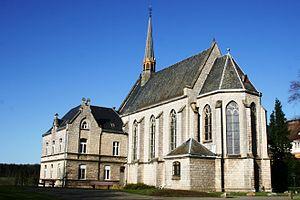
Astenet est un village de la commune belge de Lontzen situé en Communauté germanophone de Belgique dans la province de Liège en Région wallonne.